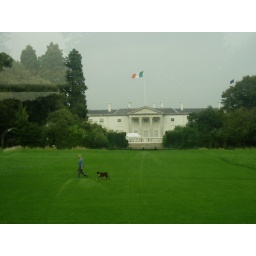
Dublin - a white house in Phoenix Park